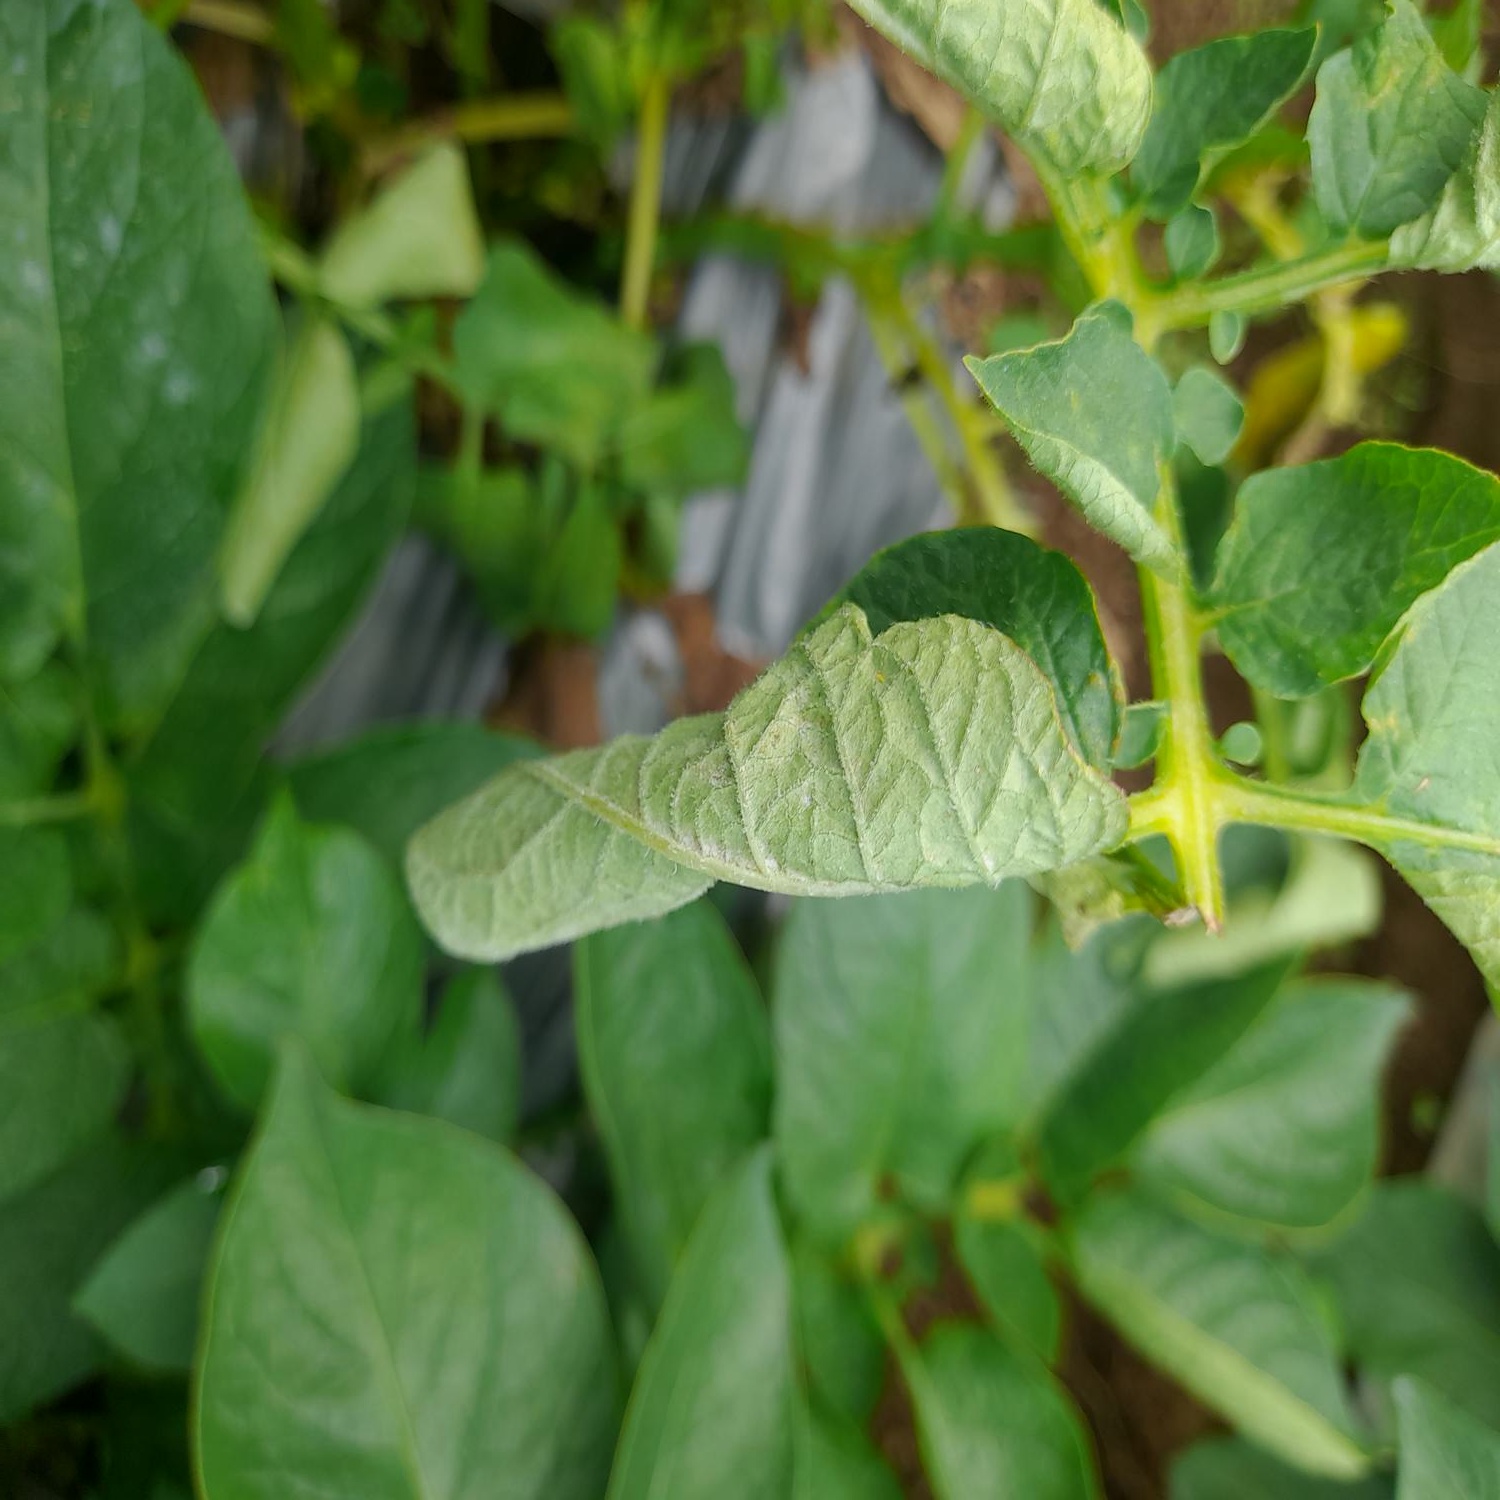
Etiqueta: Pudricion_Parda